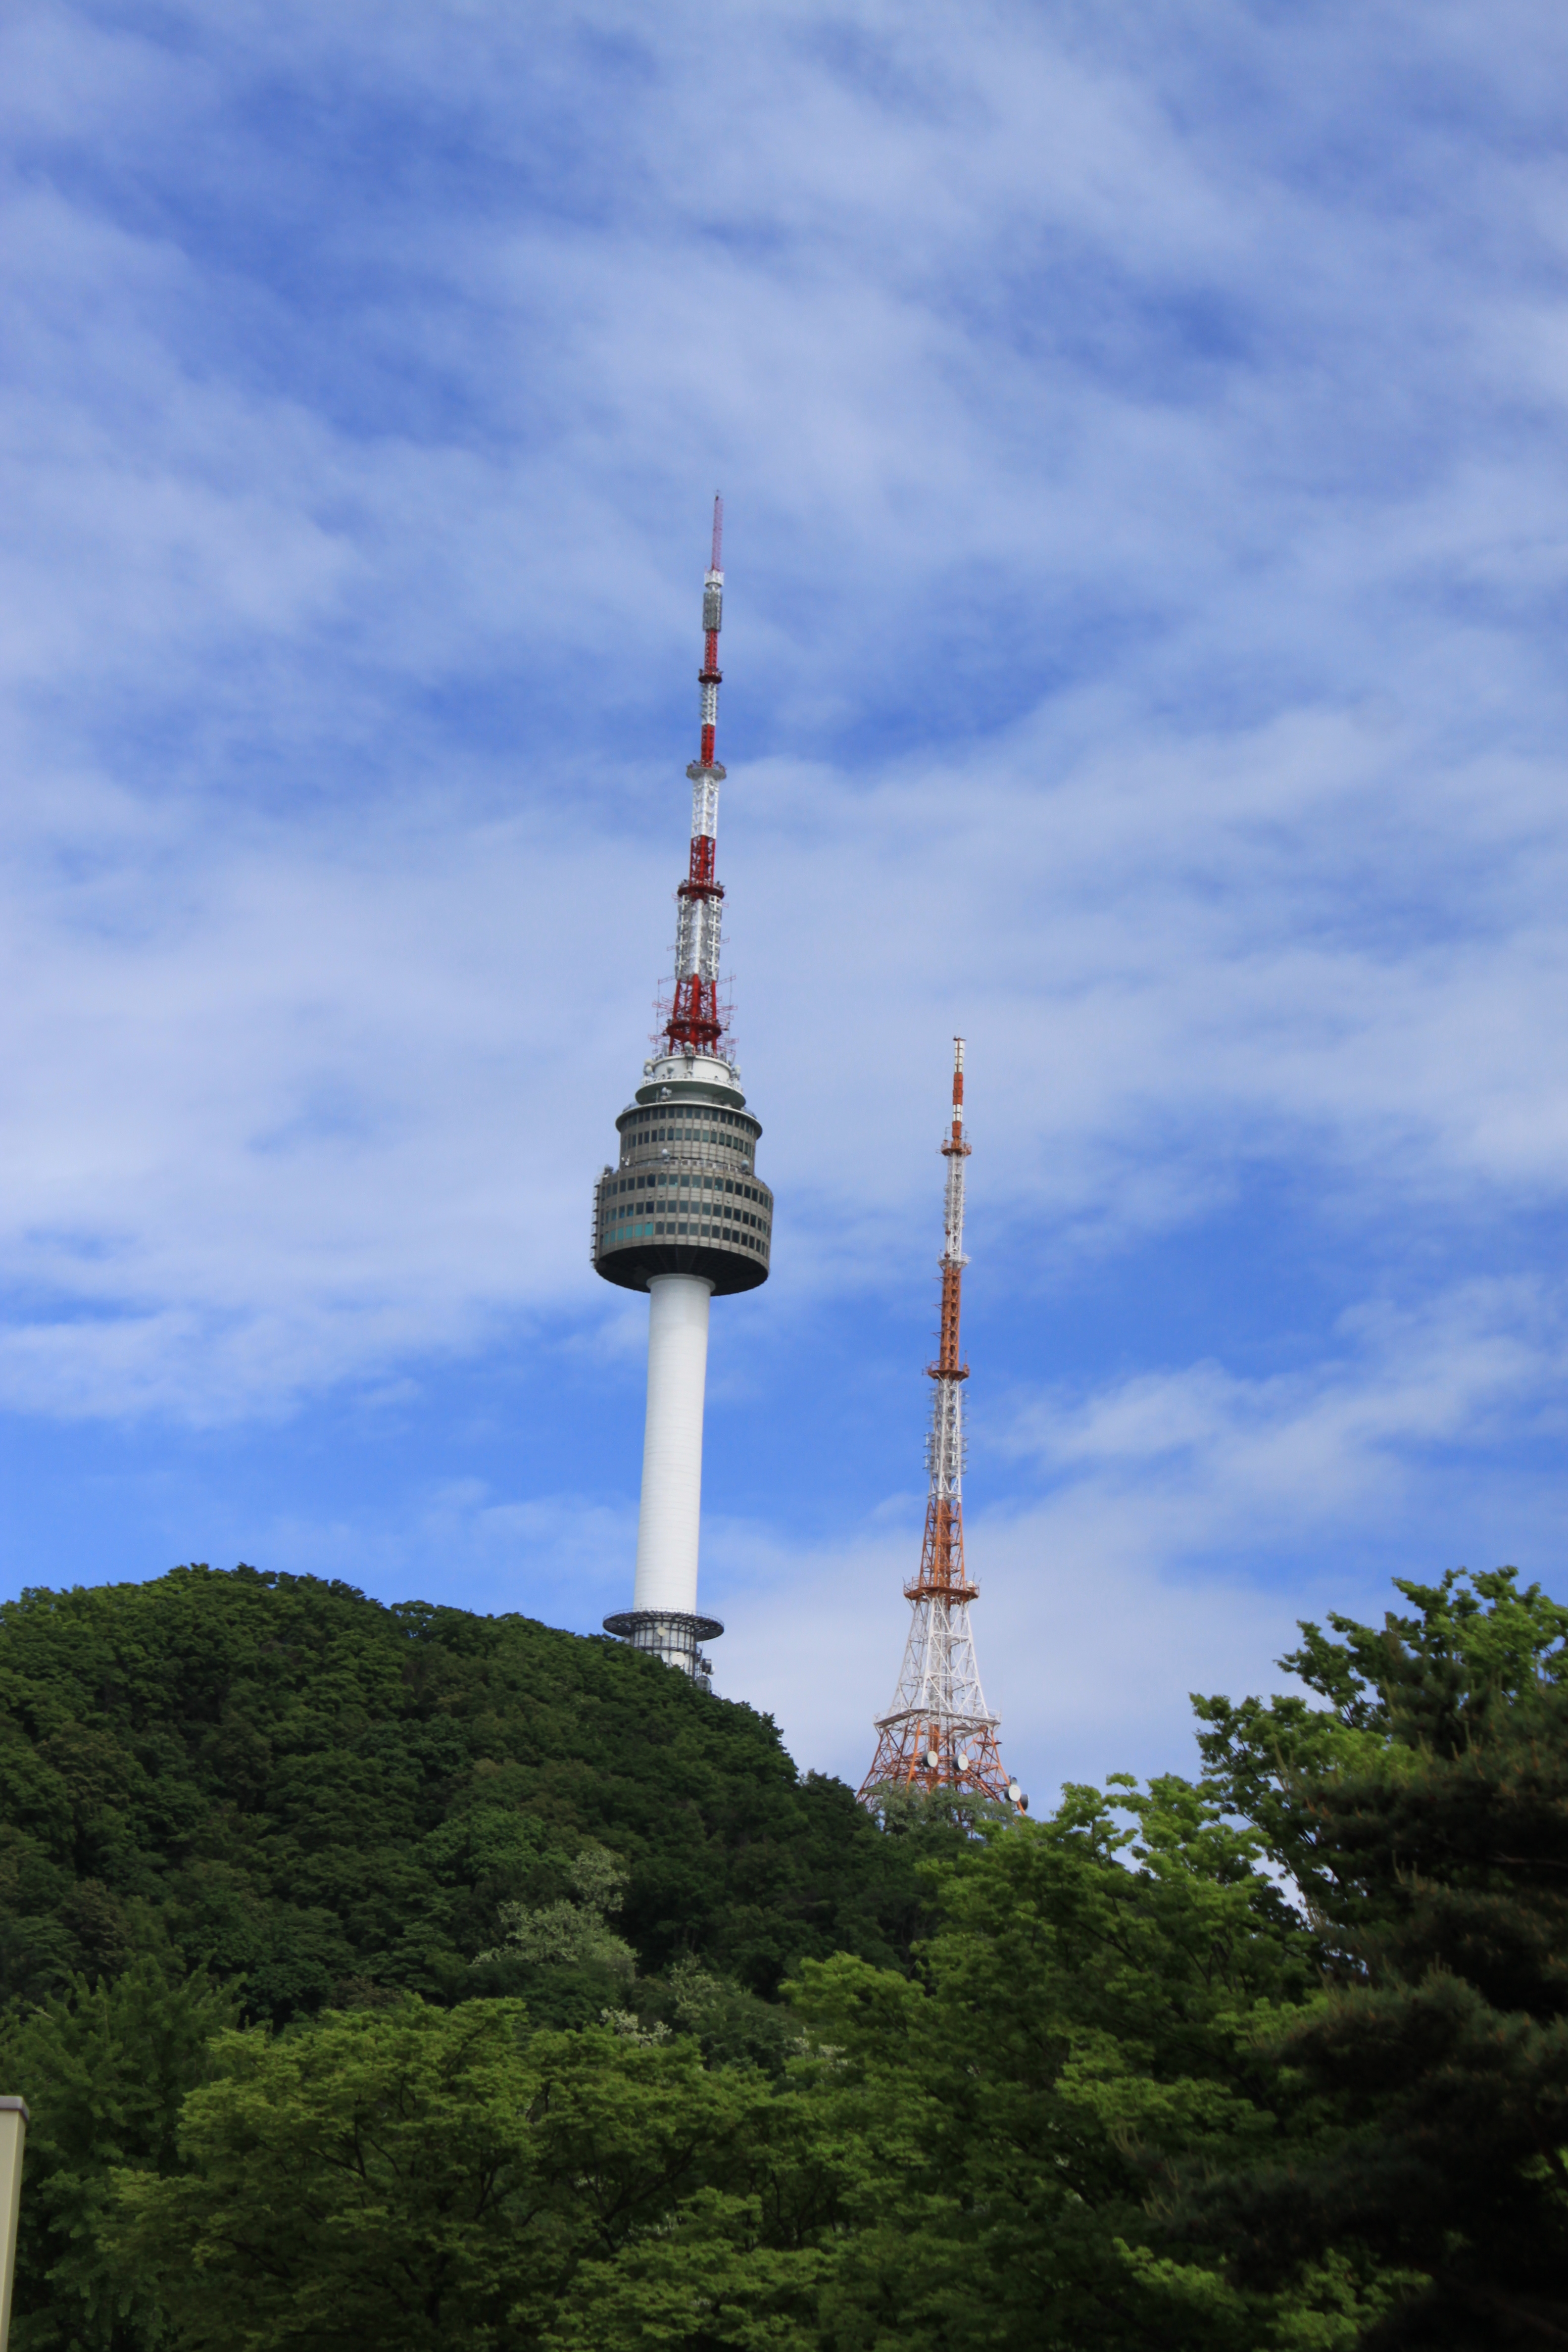
n tower, mountain, sky, cloud, blue, summer, tower, landmark, transmitter station, spire, building, steeple, architecture, finial, pagoda, tourism